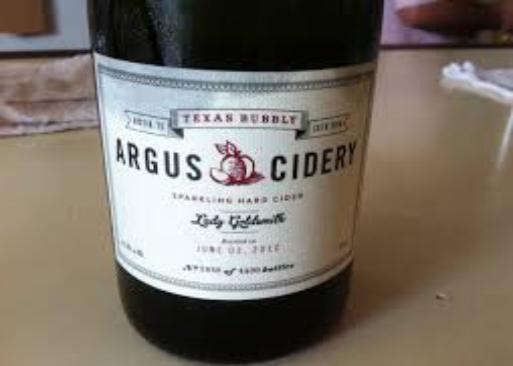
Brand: Argus Cider
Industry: Food